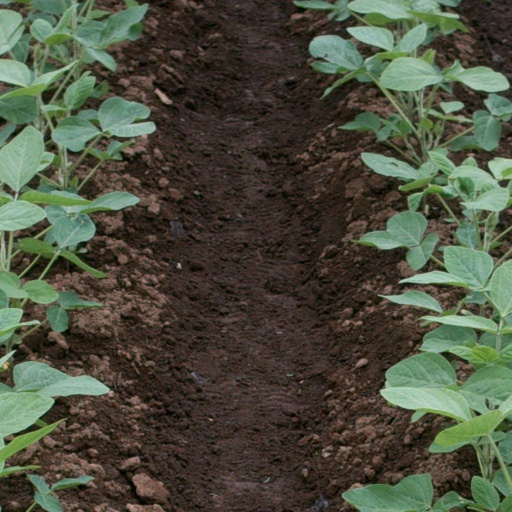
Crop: soybean